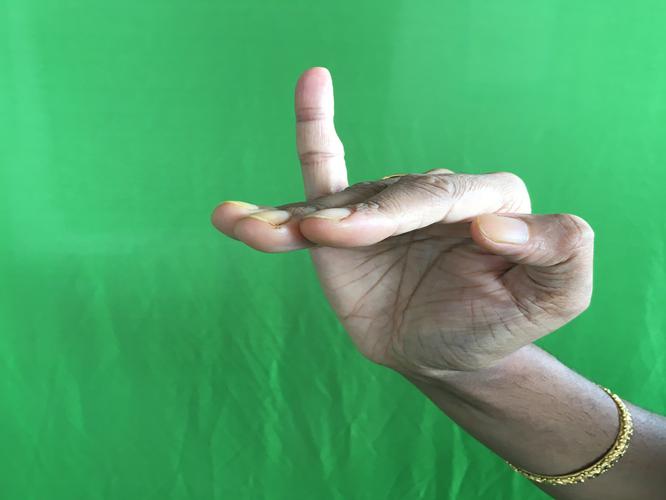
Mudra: Hamsapaksha
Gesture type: double_hand